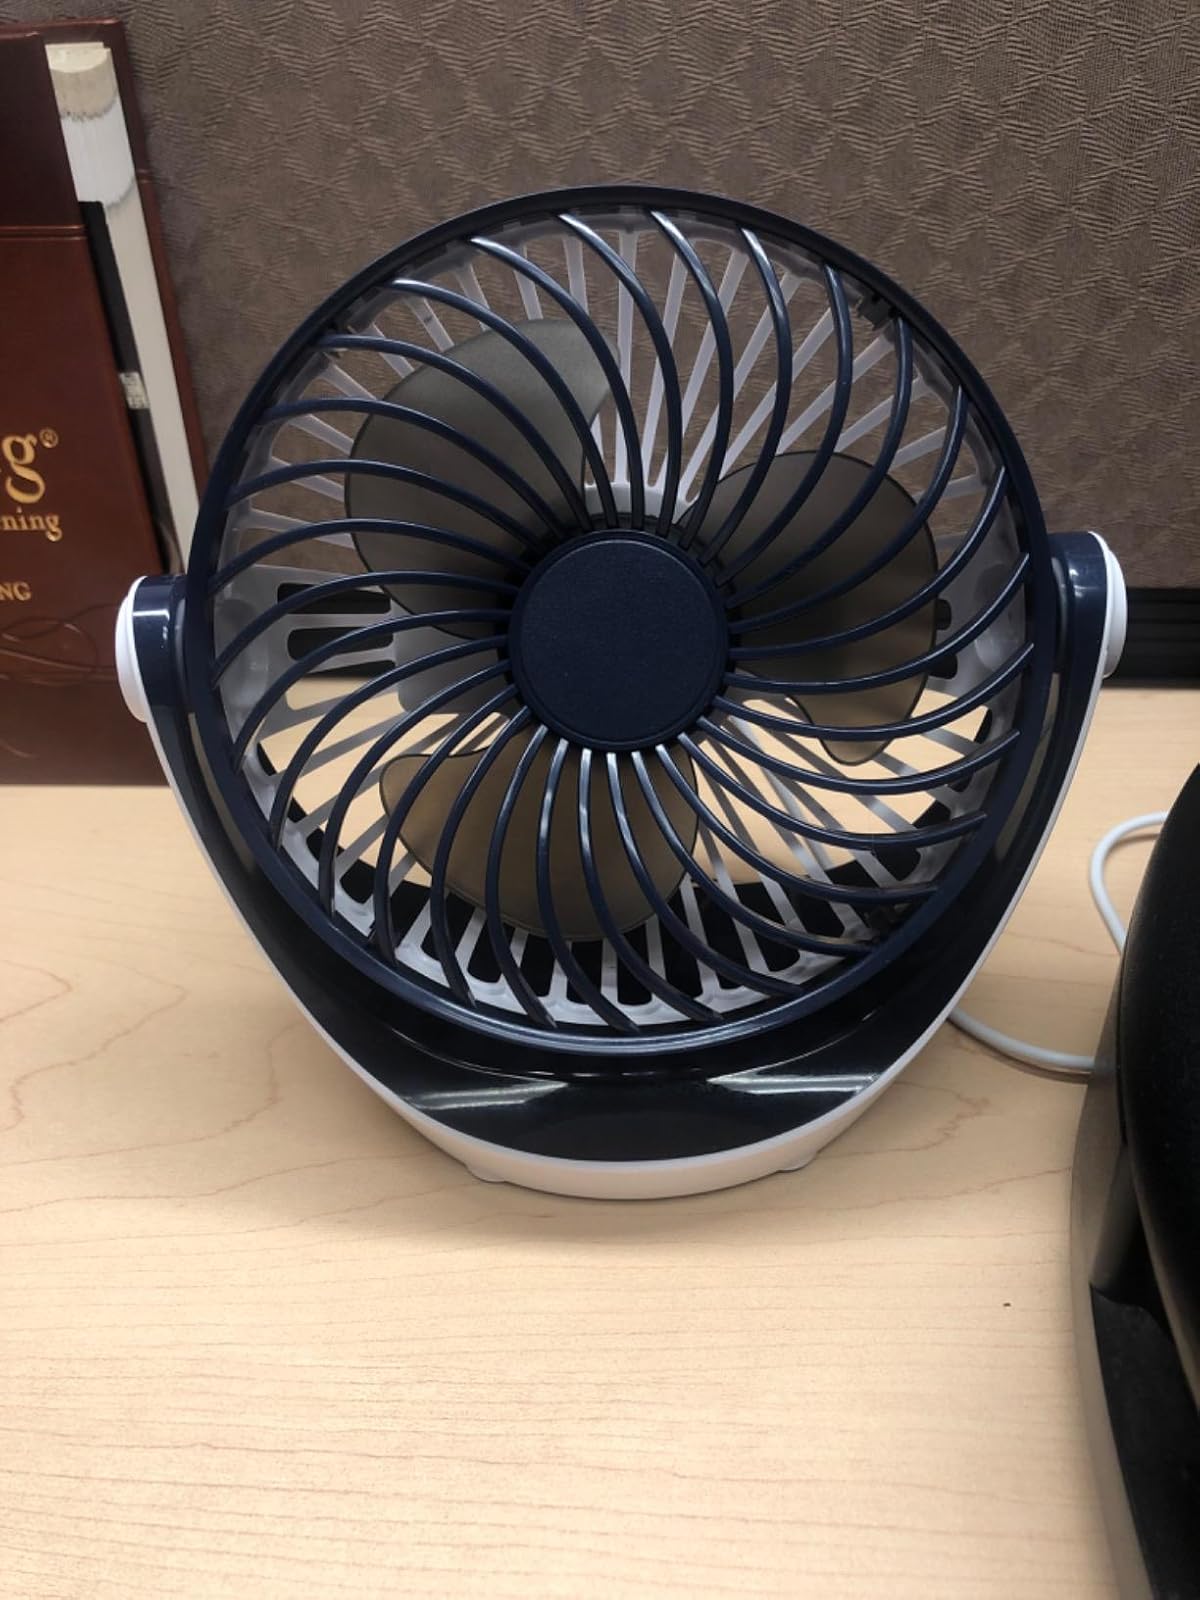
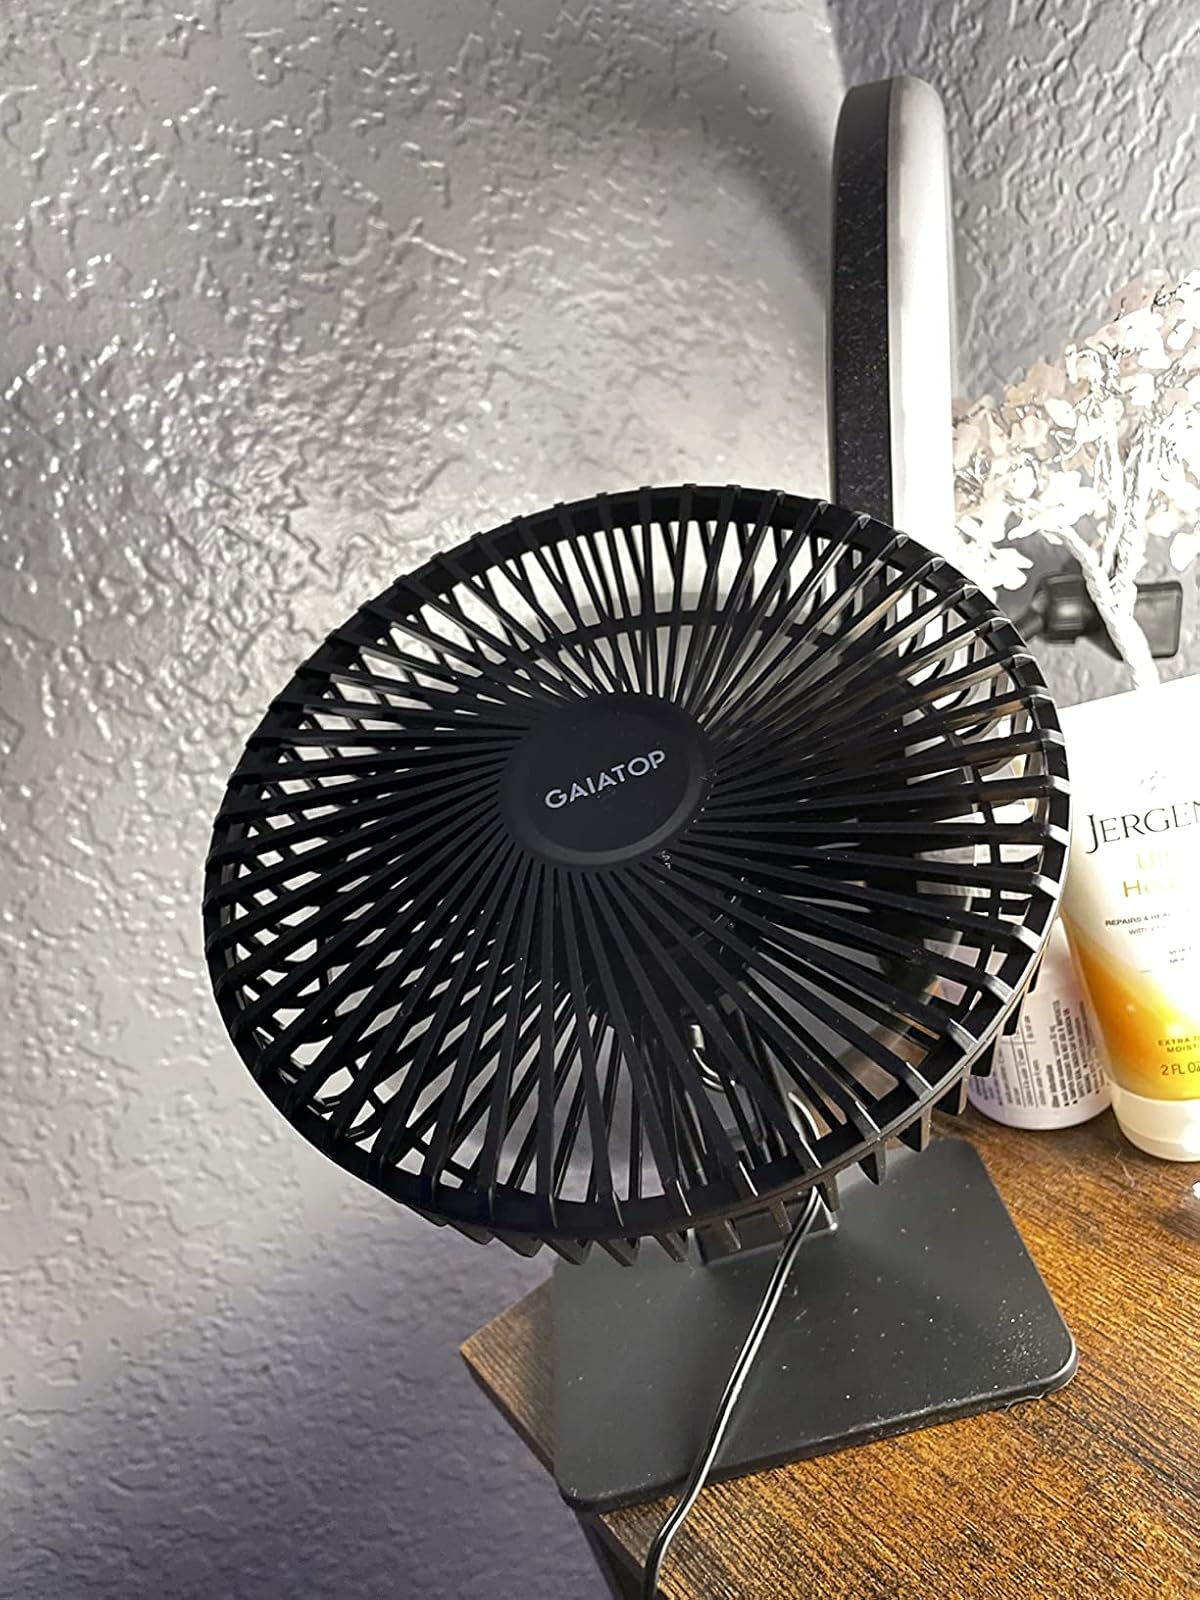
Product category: fan
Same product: no